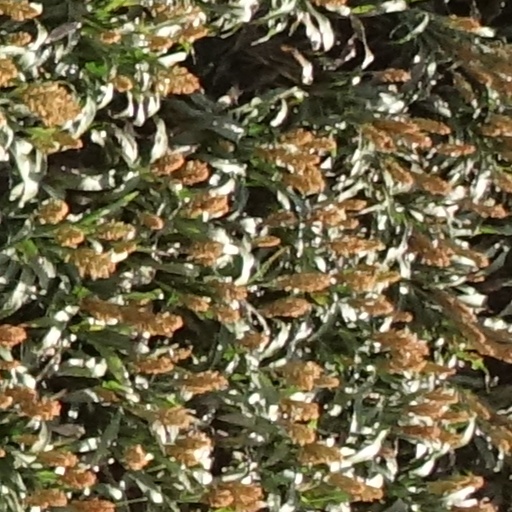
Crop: sorghum